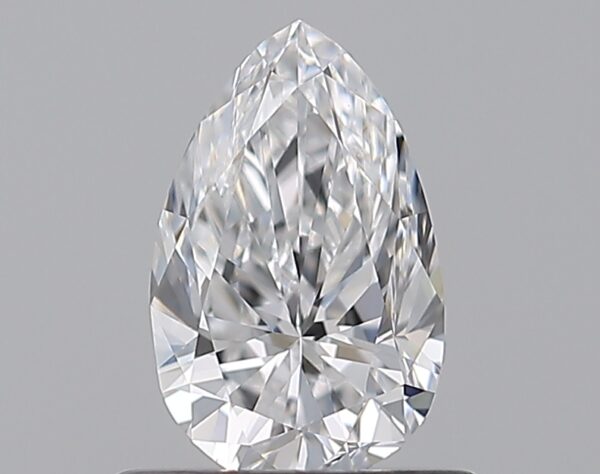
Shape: pear
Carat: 0.65
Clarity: VS2
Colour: D
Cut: VG
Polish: EX
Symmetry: GD
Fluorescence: N
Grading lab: GIA
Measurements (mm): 7.35 x 4.6 x 3.02